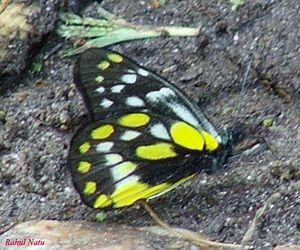
Delias belladonna est un insecte lépidoptère de la famille des Pieridae, de la sous-famille des Pierinae et du genre Delias.